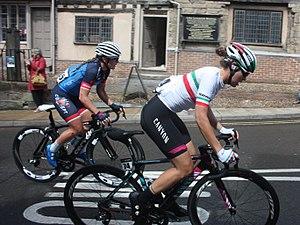
La Saison 2017 de l'équipe Canyon-SRAM Racing est la seizième de la formation si on considère que la structure remonte à la T-Mobile de 2002. L'effectif est l'équipe est quasiment stable. La championne du monde 2014, Pauline Ferrand-Prévot, la rejoint, ainsi qu'une ancienne marathonienne : Leah Thorvilson.